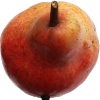
Label: Pear Red 1